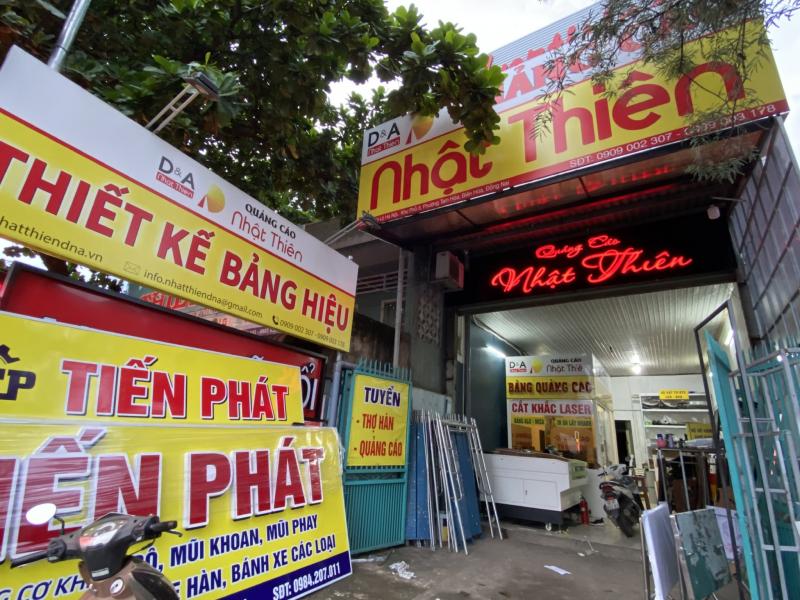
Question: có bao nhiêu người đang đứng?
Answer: không có ai